Blacks Harbour, New Brunswick

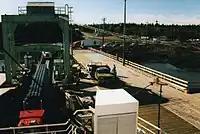
Vehicles boarding the ferry in Blacks Harbour to Grand Manan Island (2002)

Blacks Harbour is the northern terminus for the year-round Blacks Harbour to Grand Manan Island Ferry operated by Coastal Transport